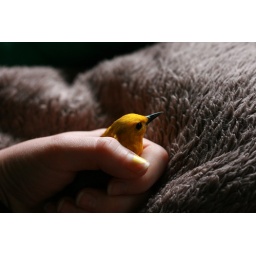
He flew in through the open window and I had to rescue him before my cat got him!